Thorium

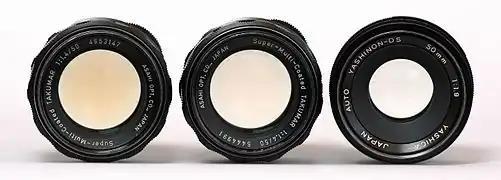
Yellowed thorium dioxide lens (left), a similar lens partially de-yellowed with ultraviolet radiation (centre), and lens without yellowing (right)

When added to glass, thorium dioxide helps increase its refractive index and decrease dispersion. Such glass finds application in high-quality lenses for cameras and scientific instruments. The radiation from these lenses can darken them and turn them yellow over a period of years and it degrades film, but the health risks are minimal. Yellowed lenses may be restored to their original colourless state by lengthy exposure to intense ultraviolet radiation. Thorium dioxide has since been replaced in this application by rare-earth oxides, such as lanthanum, as they provide similar effects and are not radioactive.